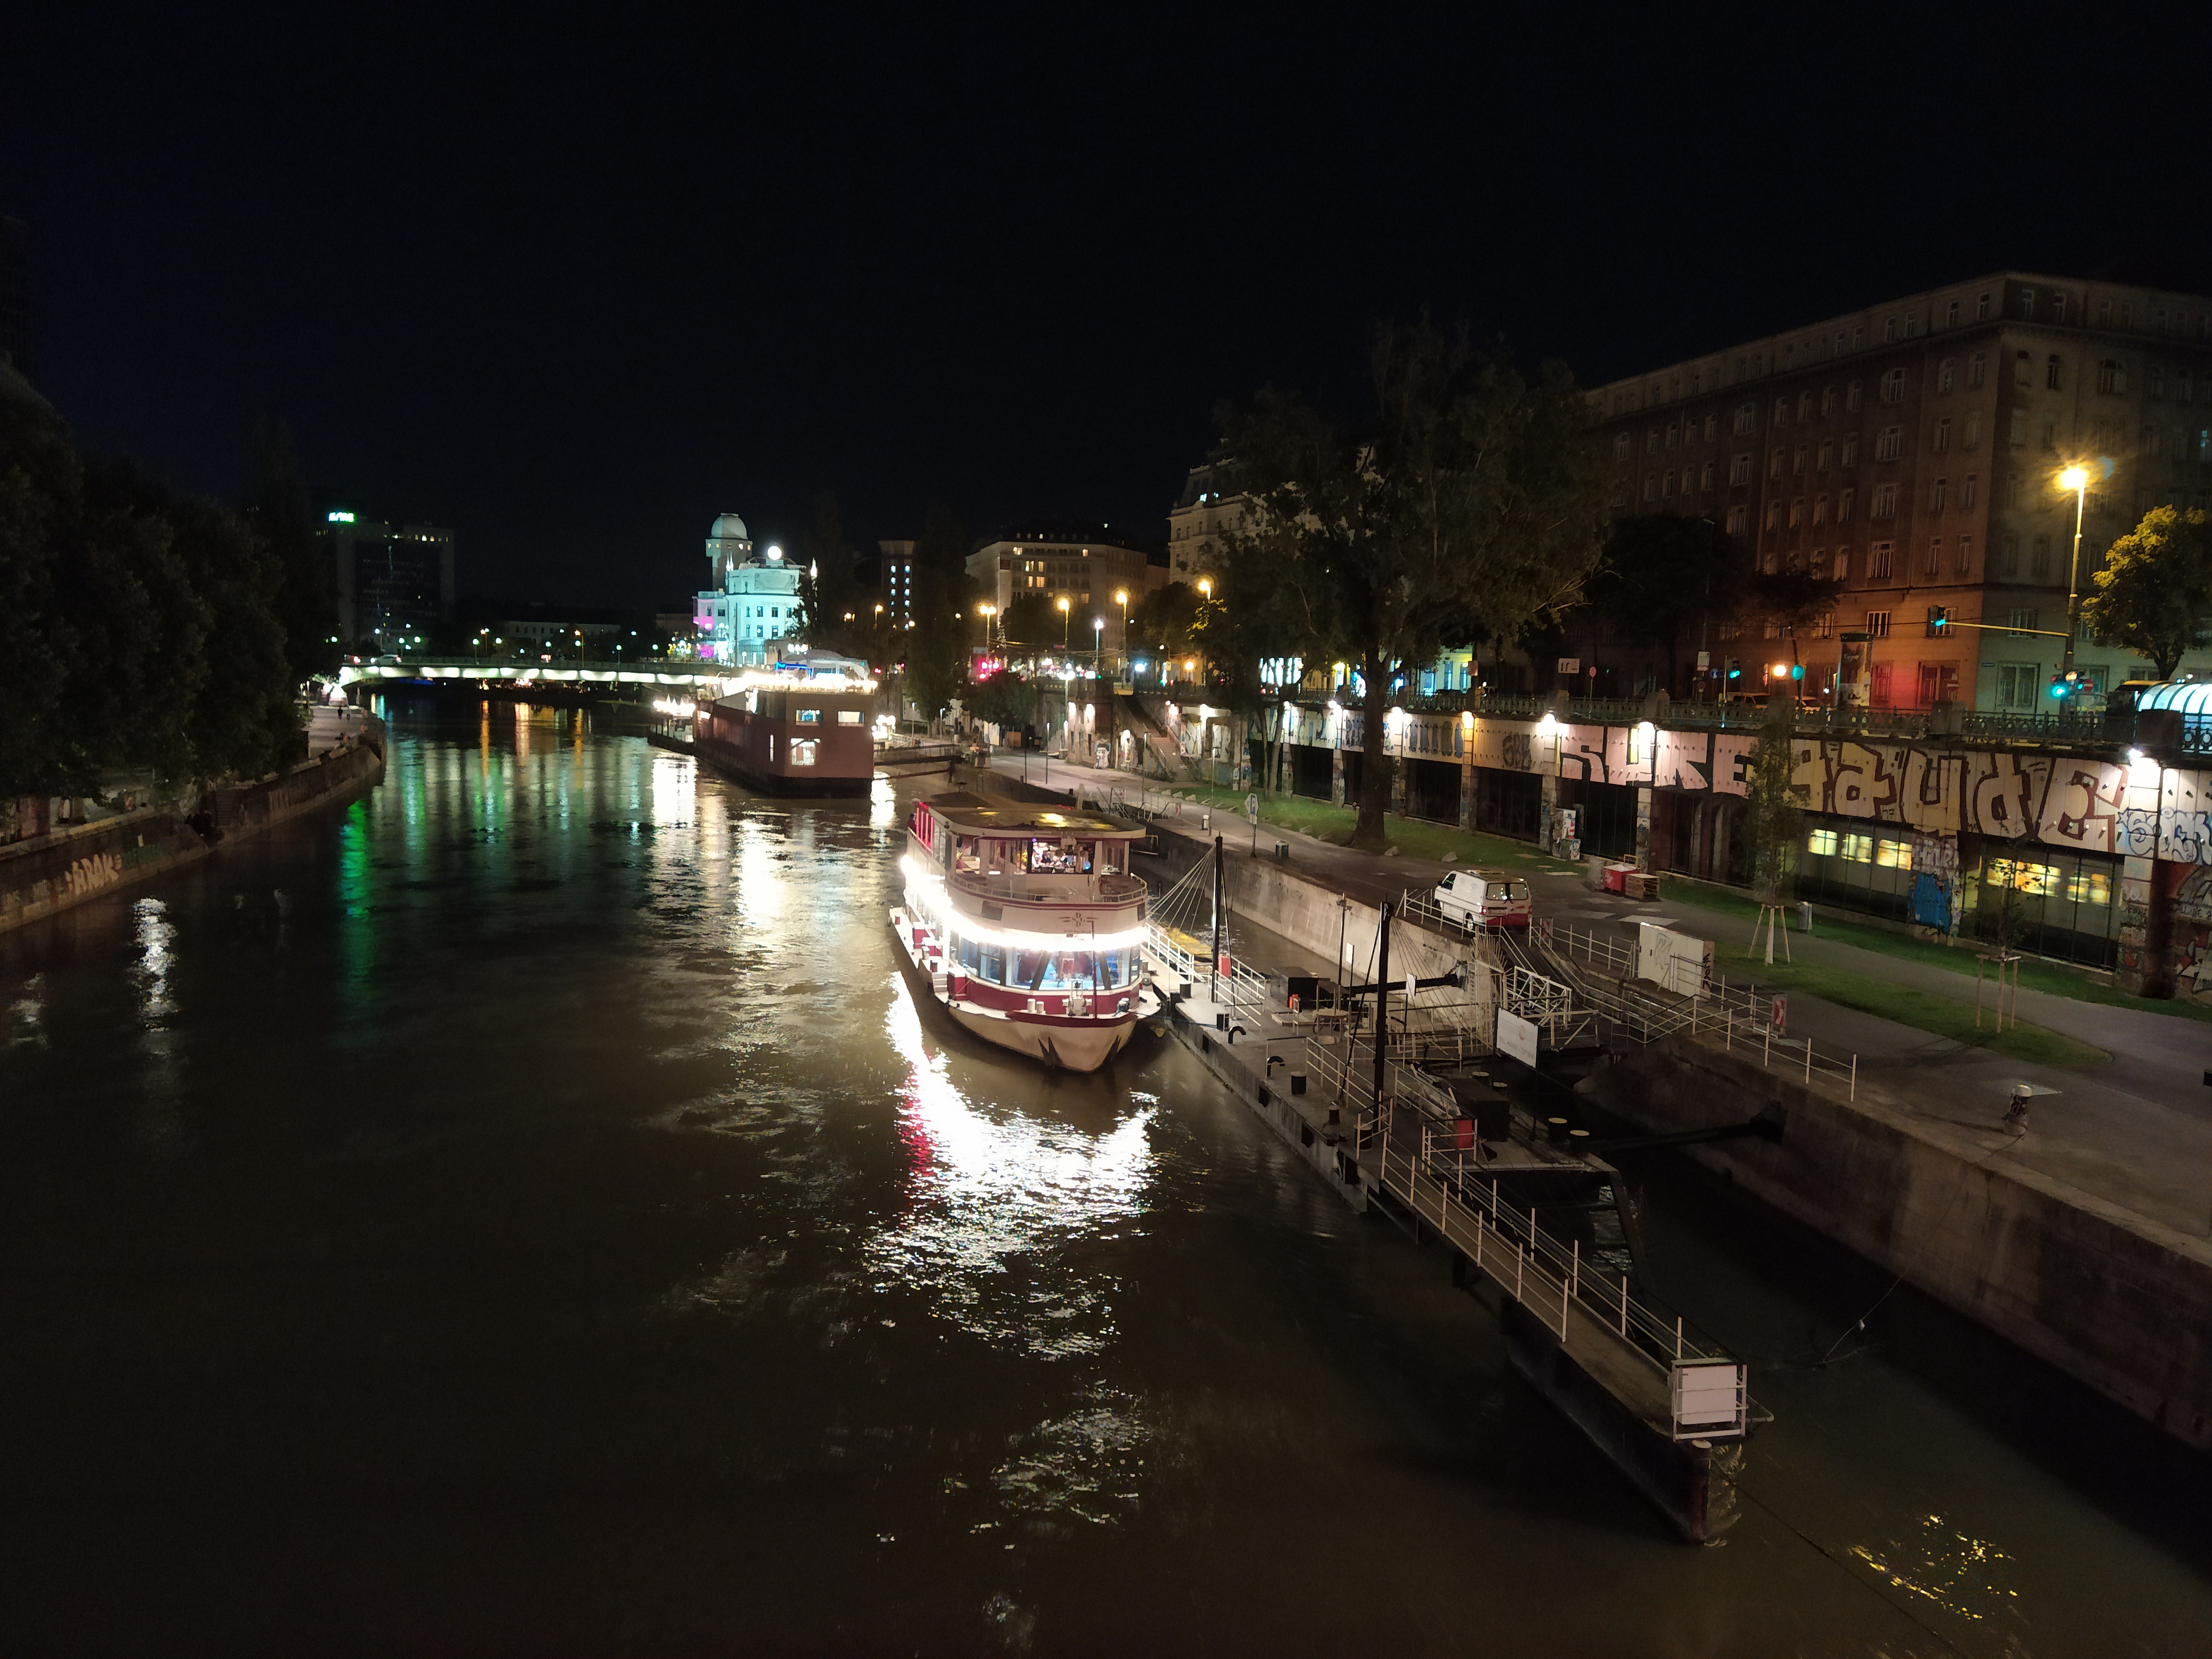
vienna, water, boat, watercraft, building, automotive lighting, street light, vehicle, sky, naval architecture, city, cityscape, window, midnight, waterway, tree, metropolis, bridge, darkness, lake, human settlement, canal, harbor, boats and boating equipment and supplies, reflection, water transportation, ship, channel, evening, electricity, night, fixed link, road, traffic, dock, tourist attraction, public transport, tourism, mixed use, downtown, street, river